The Last Pedestrian

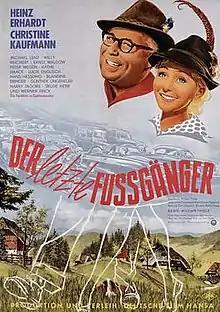
Theatrical film poster

The Last Pedestrian is a 1960 West German comedy film directed by Wilhelm Thiele and starring Heinz Erhardt, Christine Kaufmann and Käthe Haack. It was shot at the Göttingen Studios. The film's sets were designed by the art director Walter Haag.